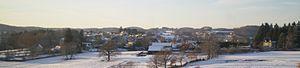
Le Rouget, Cantal, France , le 31 janvier 2010
Le Rouget est une ancienne commune française située dans le département du Cantal en région Auvergne. Le 1ᵉʳ janvier 2016, elle fusionne avec Pers pour constituer la commune nouvelle du Rouget-Pers.
Le Rouget-Pers est une commune nouvelle située dans le département du Cantal, en région Auvergne-Rhône-Alpes, créée le 1ᵉʳ janvier 2016.